Ella Lemhagen

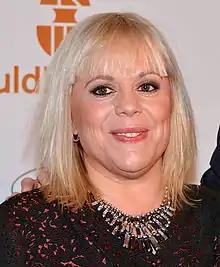
Lemhagen at the 2013 Guldbagge Award.

Ella Elisabet Lemhagen (born 29 August 1965) is a Swedish film director and screenwriter. In 2013 she received the honorary award, Gullspira, for her outstanding work in youth culture, in the Guldbagge Award, awarded by the Swedish Film Institute.